Leffingwell–Batcheller House

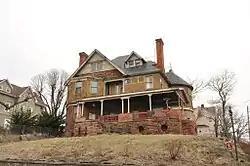

Leffingwell–Batcheller House is a historic home located at Yonkers, Westchester County, New York. It was designed by noted New York architect R. H. Robertson and built between about 1887 and 1889. It is a -story, masonry and frame dwelling in the Queen Anne style. It has a hipped roof with gabled dormers and sheathed in rough-hewn brownstone, pressed and common brick, wood shingle, and wood clapboard. It features a broad verandah, a two-story rounded bay, and a rounded bay with conical roof.